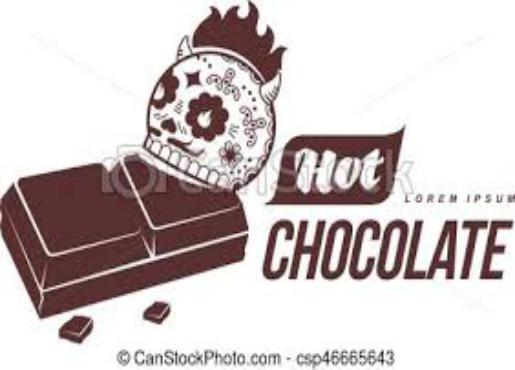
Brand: Hot chocolate
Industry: Food